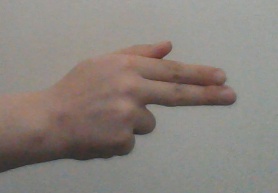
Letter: ghain